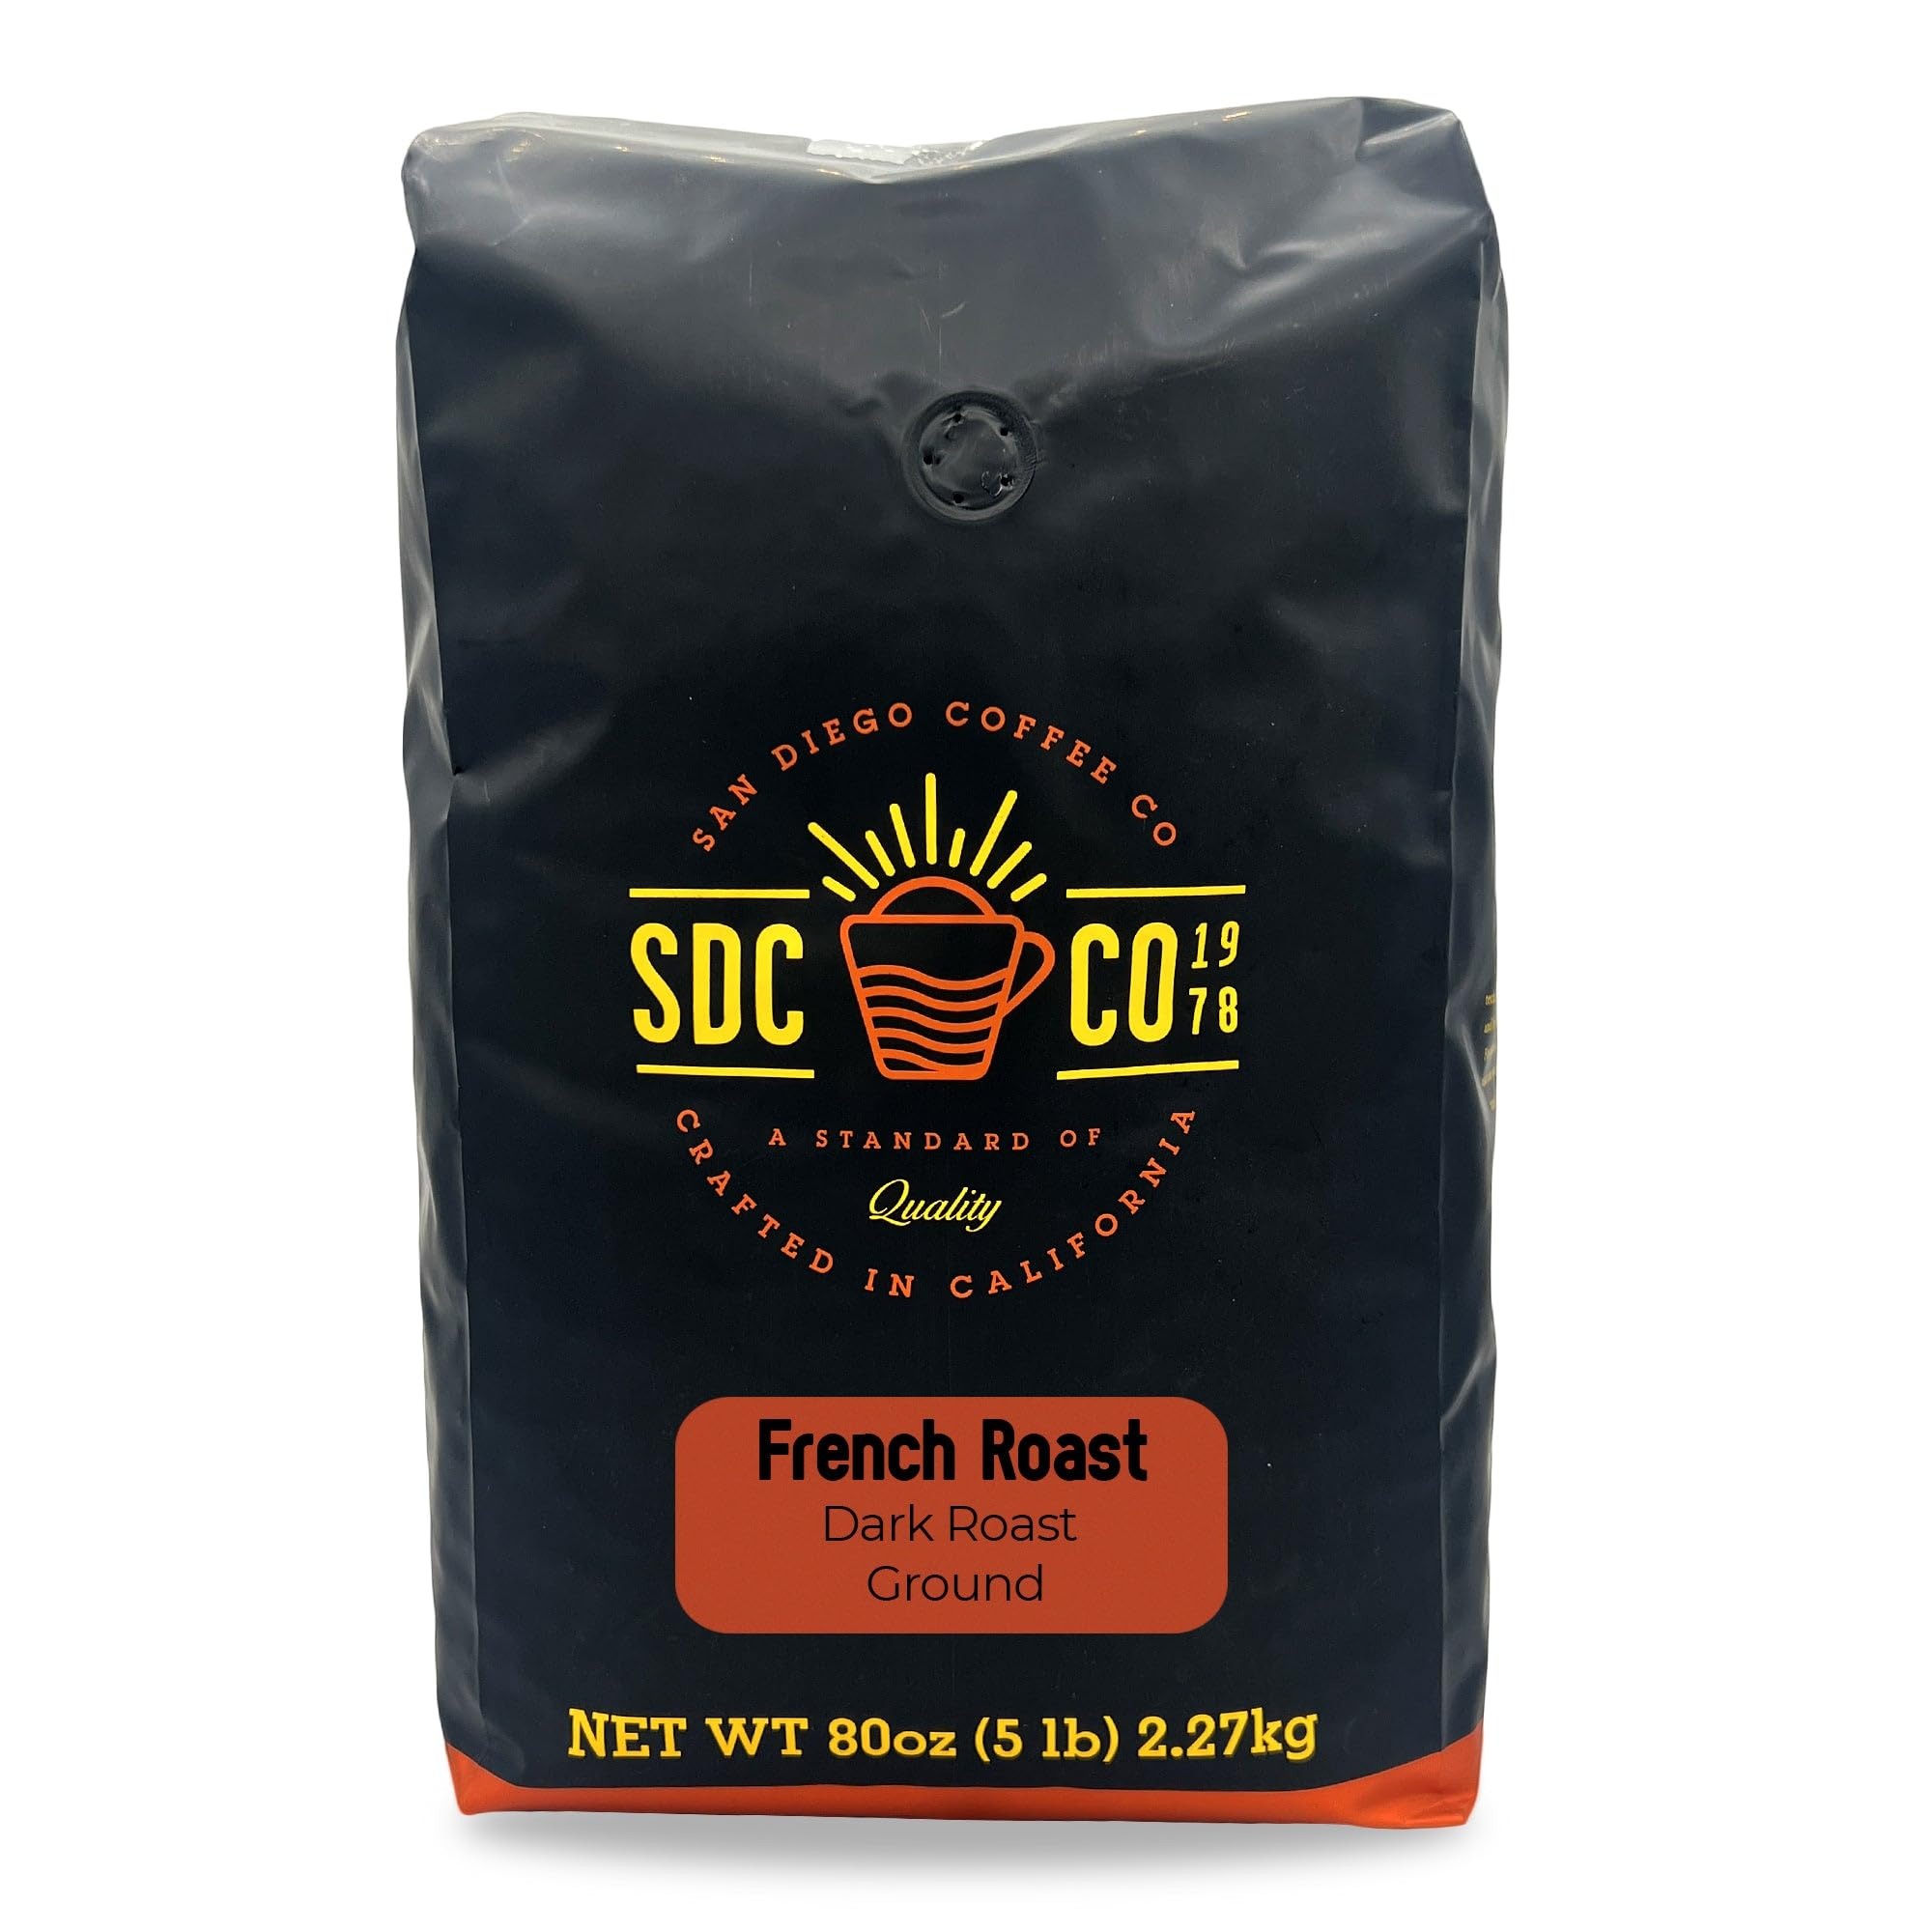
Item Name: San Diego Coffee French Roast, Dark Roast, Ground Coffee, 5-Pound Bag Café molido tostado
Bullet Point 1: DIFFERENT WAYS TO MAKE COFFEE: Our coffee beans can be used in any coffee maker you like, whether it's a regular drip brew or a special coffee machine. This gives you the freedom to choose how you make your coffee just the way you like it.
Bullet Point 2: FOR THE PERFECT CUP OF COFFEE: Use 1 tablespoon of coffee grounds for every 6 ounces of water. You can change the amount of coffee to your flavor preference. Everyone is different.
Bullet Point 3: Convenient Bag Sizes: This coffee comes in a 1 pound (compared to 12- ounce competitors), 2 x 1 pound and 5-pound options, offering convenience and value. It's a generous supply that ensures you won't run out of your favorite coffee anytime soon and it’s a great option for gifting as well.
Bullet Point 4: Storage Guidelines: To maintain the freshness of your product, seal the bag tightly and store it in a cool, dry place away from both heat and cold. This ensures your product stays at its best.
Bullet Point 5: Storage Guidelines: To maintain the freshness of your product, seal the bag tightly and store it in a cool, dry place away from both heat and cold. This ensures your product stays at its best.
Product Description: Enjoy a superior cup of coffee with San Diego Coffee Company French Roast, a rich, darkly roasted coffee that creates a full-bodied, lively finish. Roasted in small batches for the finest coffee, San Diego Coffee Company packages beans at the peak of their cycle to preserve their natural flavors and fresh-roasted quality. For freshness, store coffee in an airtight container away from light, heat, and moisture. San Diego Coffee Company starts with the highest quality coffee beans from the world's most prized coffee growing regions, meticulously selected by an experienced team. Precise roasting techniques have been perfected over 40 years, helping preserve taste and freshness to bring the best coffee to your doorstep.
Value: 80.0
Unit: Ounce

Price: 74.51